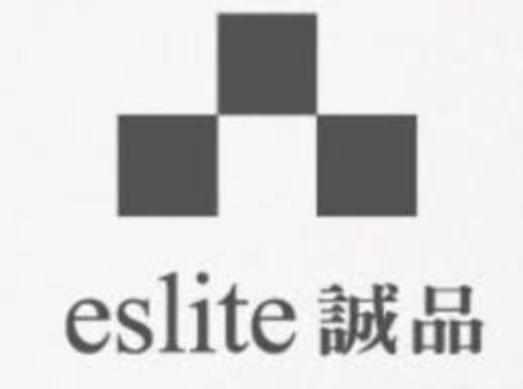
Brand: cenpin
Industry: Others